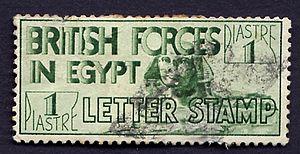
La franchise militaire est un mode d’affranchissement postal qui a existé de longue date, pour permettre aux soldats et marins éloignés de leurs foyers de correspondre, suivant les cas, à un prix peu élevé ou gratuitement. Elle doit soigneusement être distinguée de la franchise postale de service, généralement attribuée aux services publics, dont celui de l’armée, pour leur permettre de fonctionner.